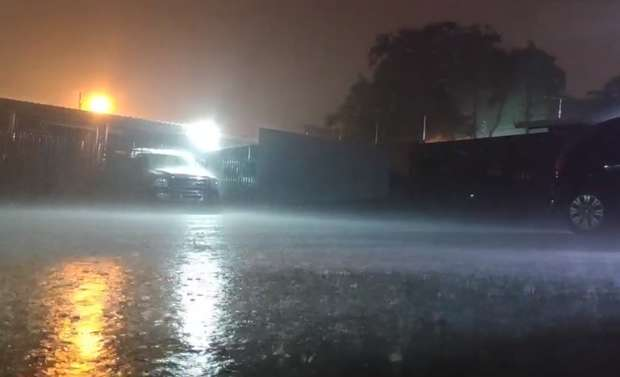
Fire: no
Smoke: no